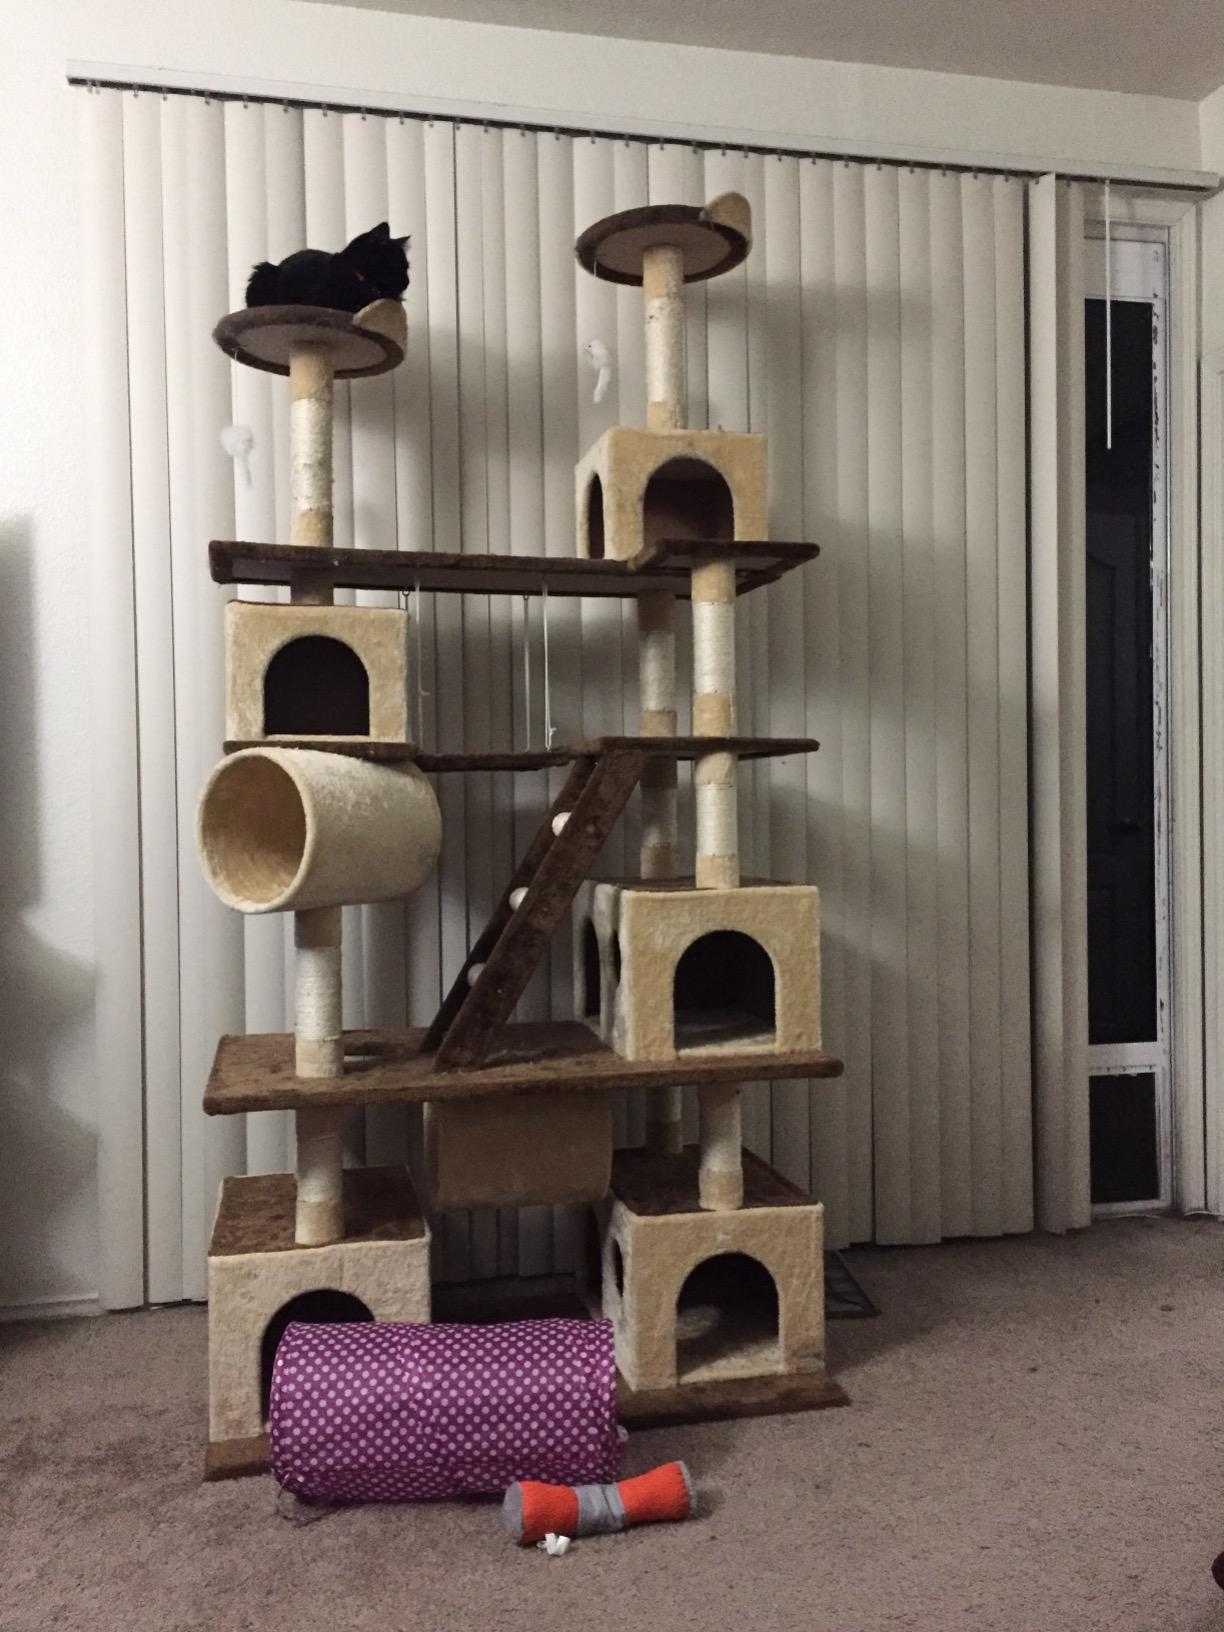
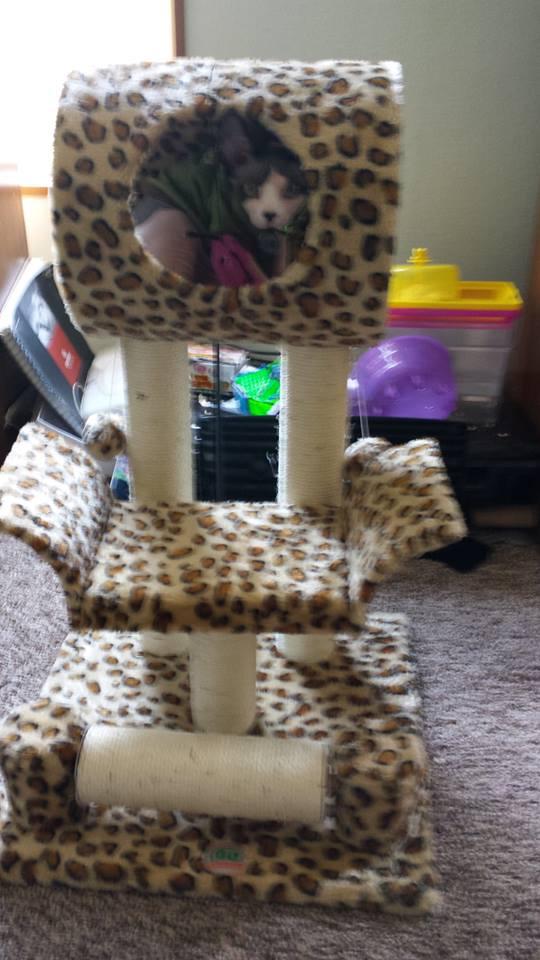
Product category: items_cat tree
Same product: no